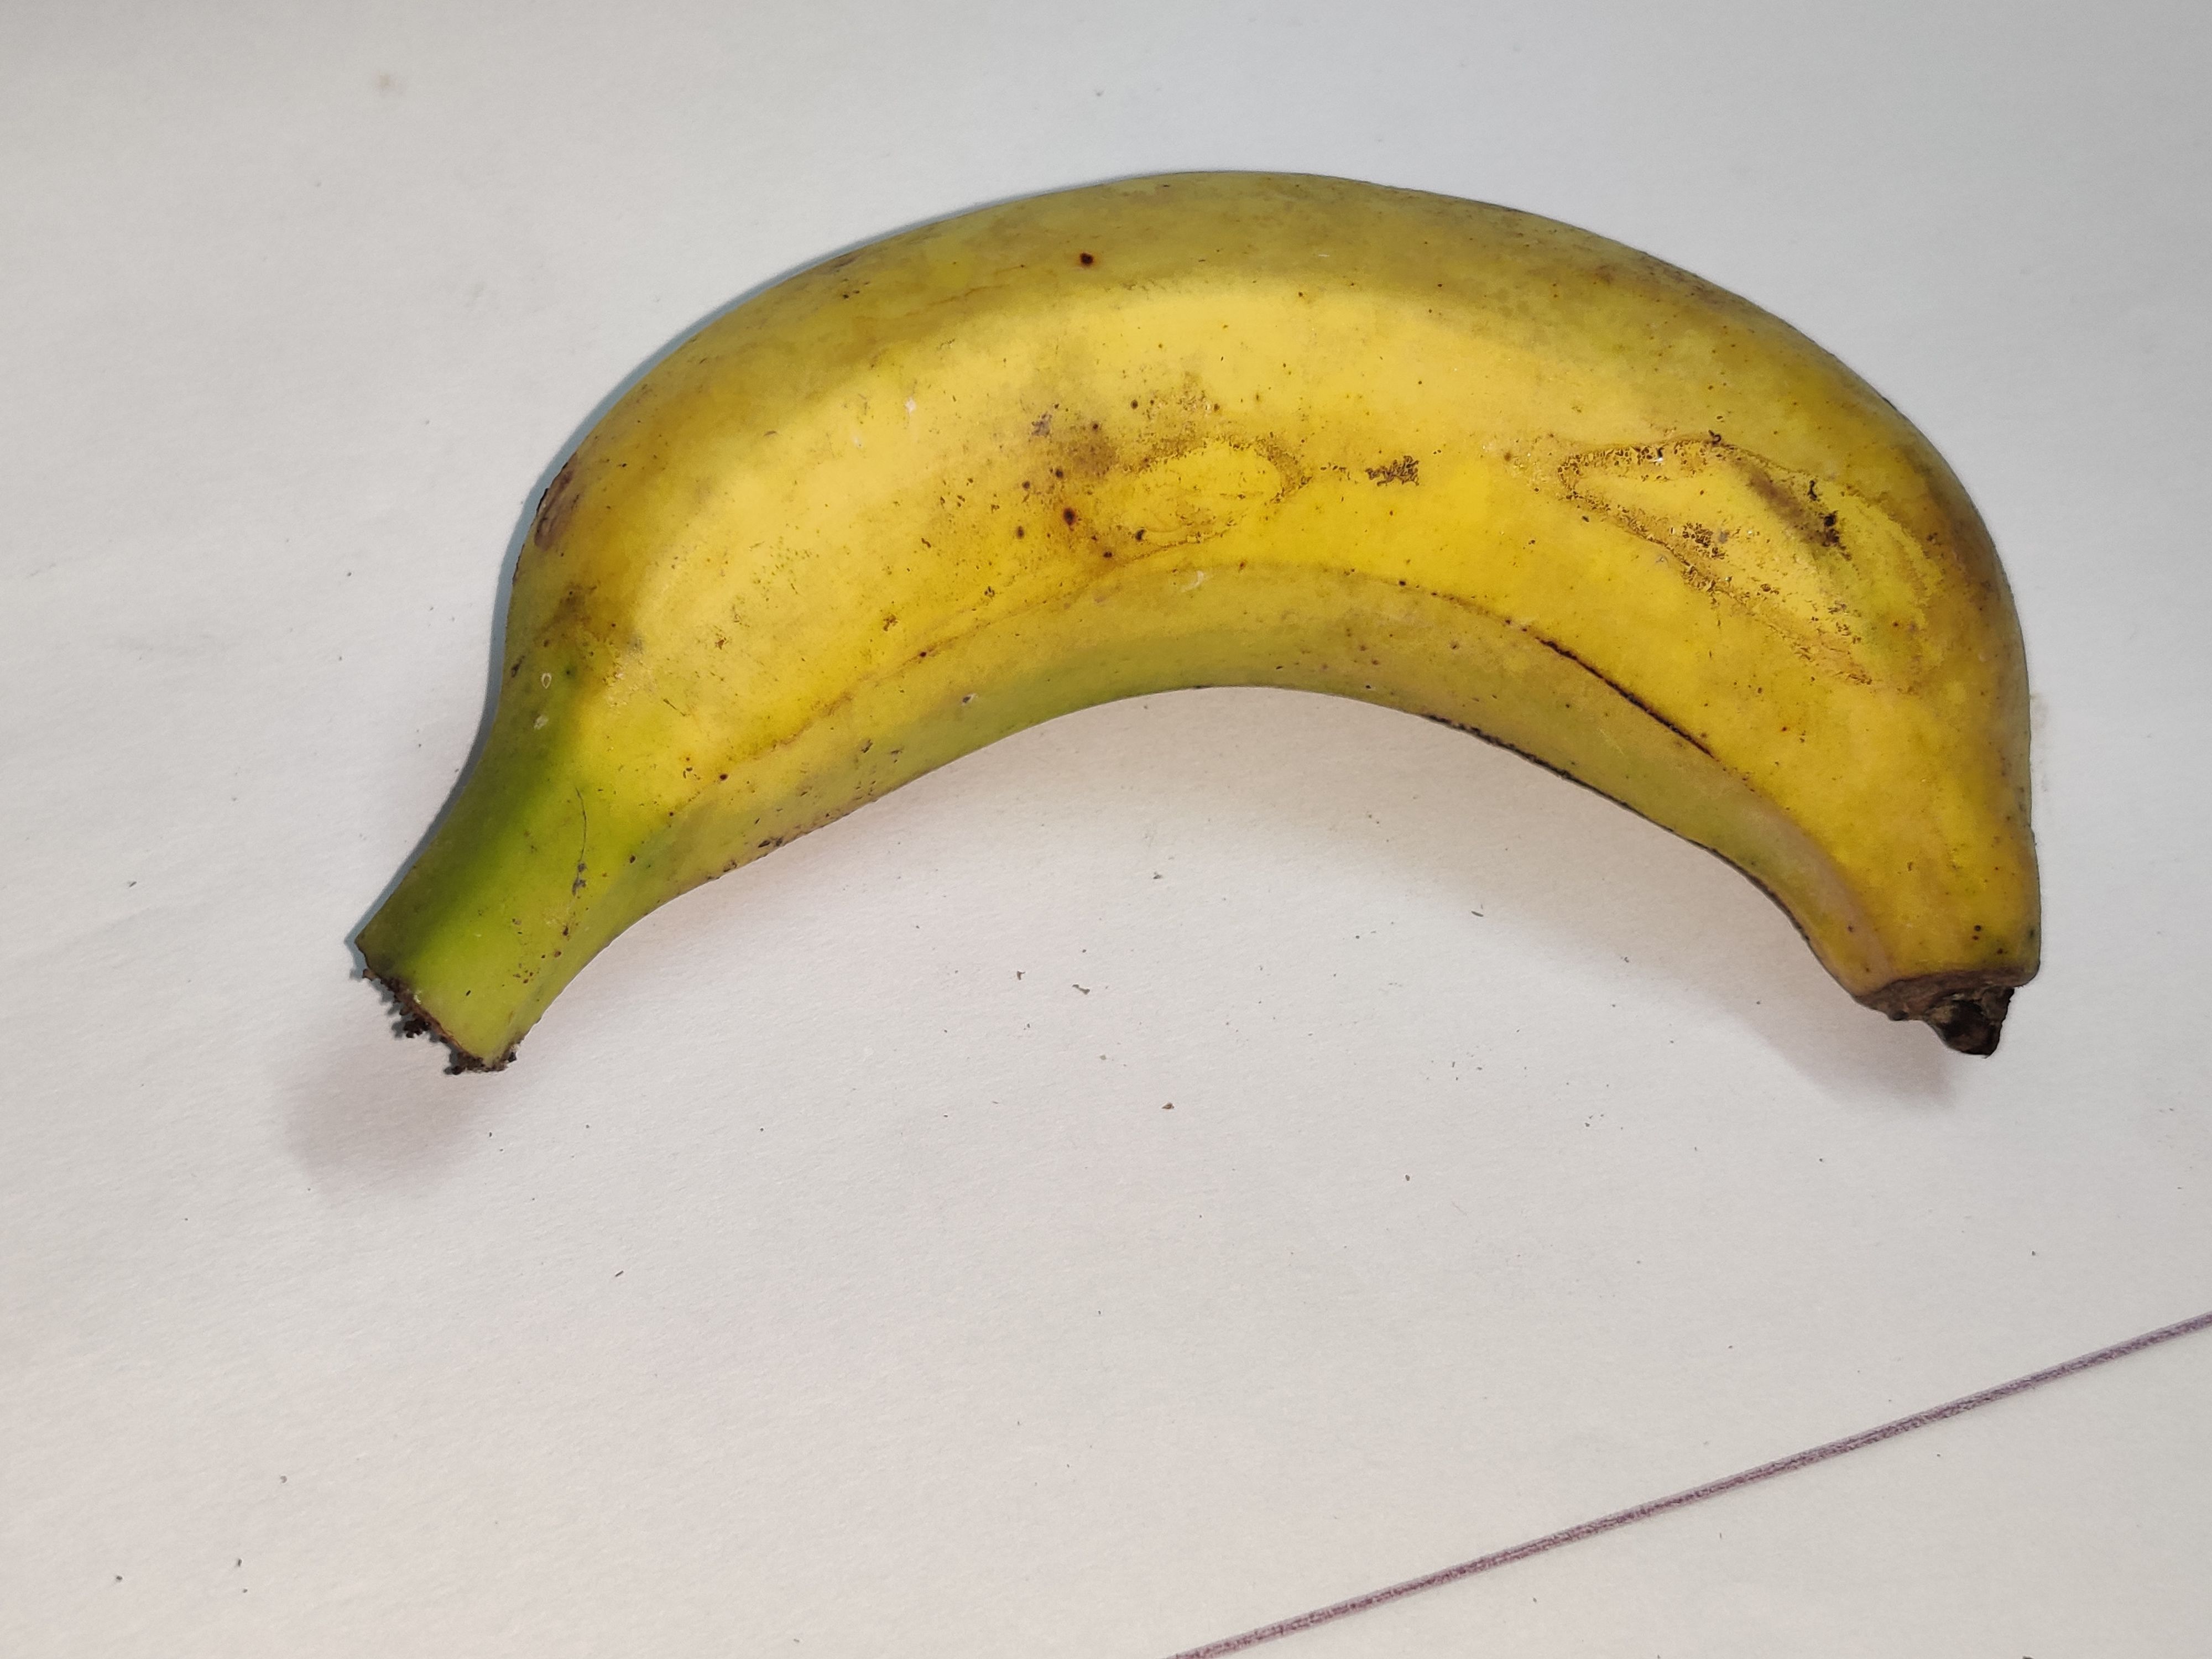
Fruit: banana
Grade: 1st-grade